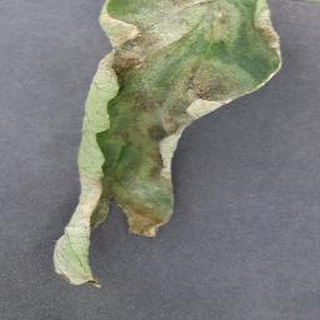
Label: tomato_late_blight